Inaba Masami

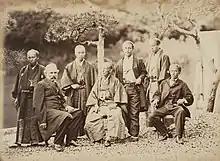
Photograph by Charles Leander Weed (1867).In the center is Inaba Masami. The other men from the right to the left side are: Ozeki Masuhiro, Matsudaira Tarō, Katsu Kaishu, Ishikawa Jukei, Robert B. Van Valkenburgh (US envoy), Ezure Akinori (foreign service).

was "daimyō" of Tateyama Domain during late-Edo period Japan.